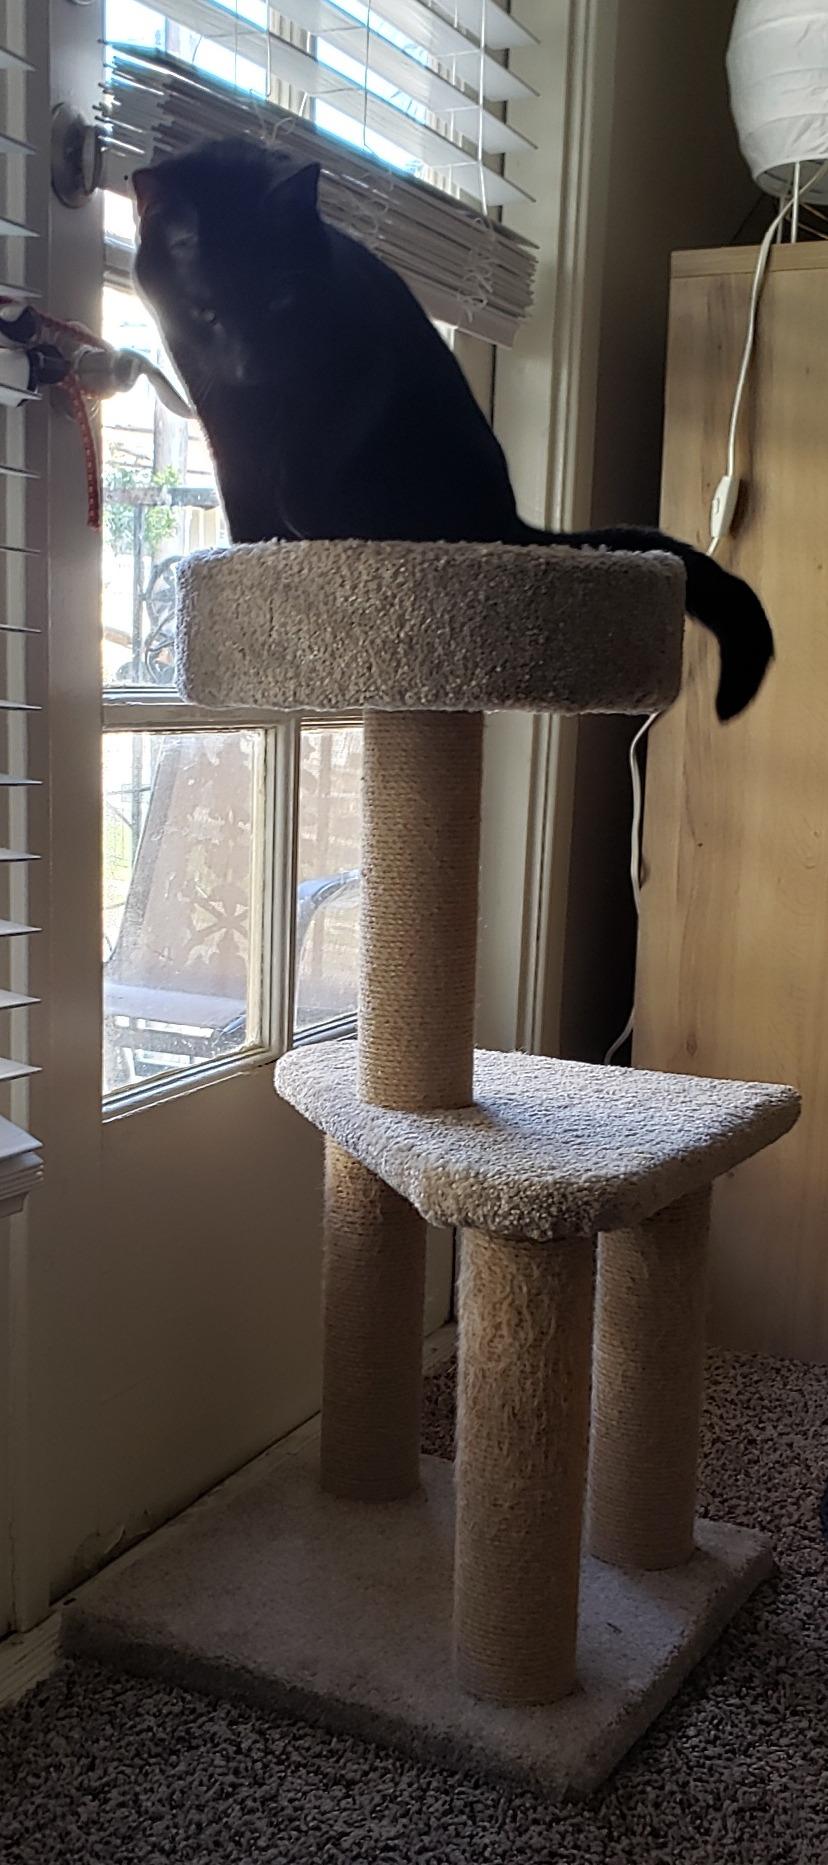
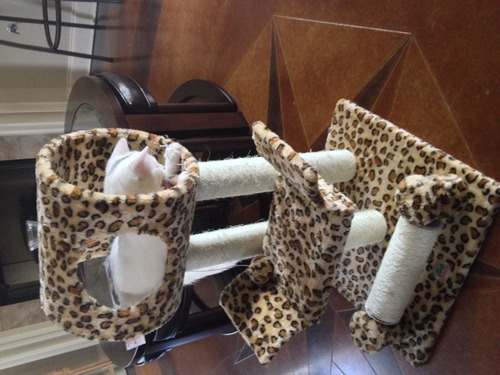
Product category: items_cat tree
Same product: no